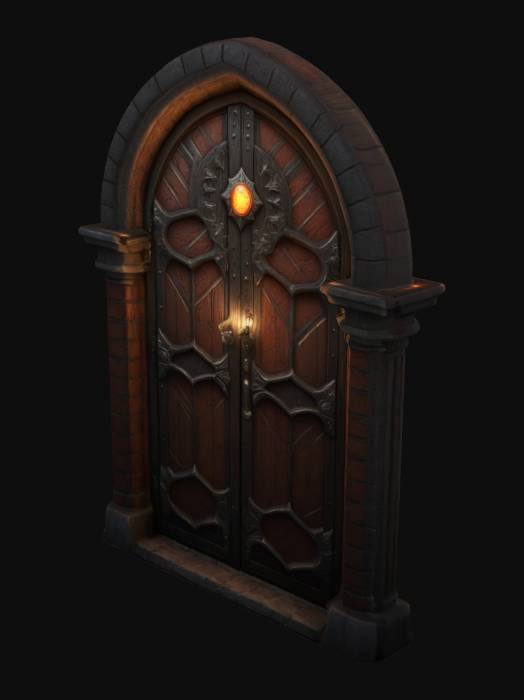
미적 점수 (1~10점): 7